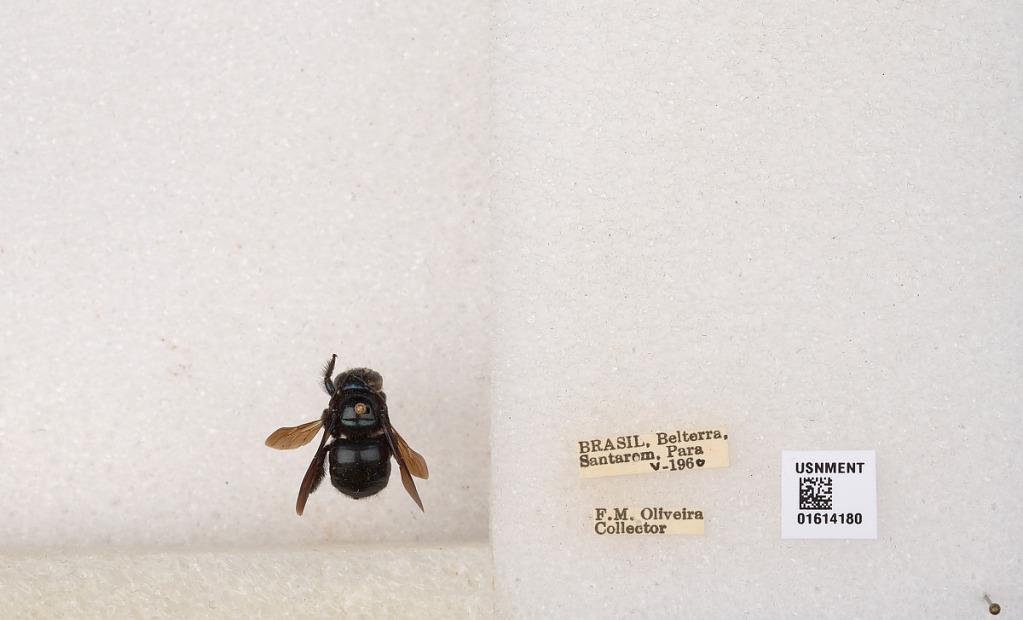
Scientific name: Xylocopa (Schonnherria) muscaria (Fabricius)
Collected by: F. Oliveira
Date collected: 1960-5-1
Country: Brazil
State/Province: Para
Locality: Belterra, Santarem